Construction Skills Certification Scheme

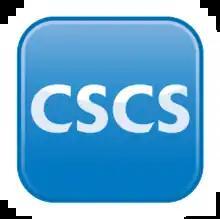
Construction Skills Certification Scheme logo

The Construction Skills Certification Scheme (CSCS) is a British company that runs a training and qualification verification scheme of the same name for the British construction industry. CSCS is the leading skills certification scheme within the UK construction industry and CSCS cards provide proof that individuals working on construction sites have the appropriate training and qualifications for the job they do on site. By ensuring the workforce are appropriately qualified the card plays its part in improving standards and safety on UK construction sites. Holding a CSCS card is not a legislative requirement. It is entirely up to the principal contractor or client whether workers are required to hold a card before they are allowed on site. However, most principal contractors and major house builders require construction workers on their sites to hold a valid card.